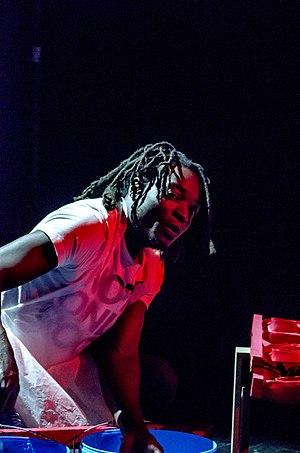
Wantina jouant dans la pièce d'Eric androa 2015
Apollinaire-Wantina Tua zungulua est un artiste Rendiste congolais, né à Kimpese le 11 avril 1978 dans la provence du KONGO central en République démocratique du Congo.Fils de Léon Wantina matumona et d'Emilie Keto Diasonama Il commence ses études Primaires de 1984 à 1990 à l’Ecole Primaire EP CBCO-Zola 2 à Kimpese.Sa famille s'installe à Kinshasa après son Certificat d'études primaires en 1990.En 1998, il obtient son diplôme d’Etat en Arts Plastiques à l’Institut des Beaux-Arts de Kinshasa. Trois ans après, il termine son graduat en peinture à lABA "Institut Supérieur Technique Académie des Beaux-Arts de Kinshasa". Étudiant à l'École supérieure des arts Décoratifs de Strasbourg en France aujourd'hui haute école des Arts du Rhin HEAR en sigle, en Art3 pour préparer son DNSEP, conjointement avec sa licence en peinture à l'Académie des Beaux- Arts de Kinshasa en 2008 et 2009 mais il n'a pas pu décrocher ses deux diplômes et préfère quitter les deux écoles.